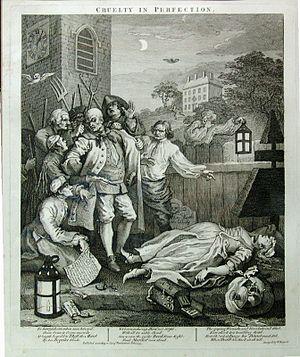
Les Quatre Étapes de la cruauté est une suite de quatre gravures exécutées en 1751 par l'artiste britannique William Hogarth. Les gravures décrivent le parcours de Tom Nero, un personnage fictif originaire de Londres, cruel envers les animaux, depuis son enfance jusqu'à sa fin tragique : son exécution en tant que meurtrier et sa dissection.